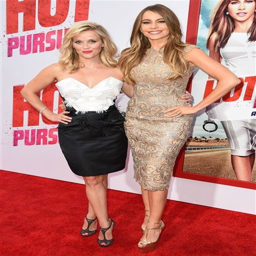
actors attend the film premiere .